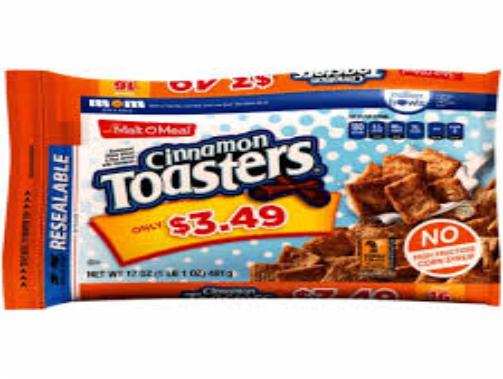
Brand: Cinnamon Toasters
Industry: Food